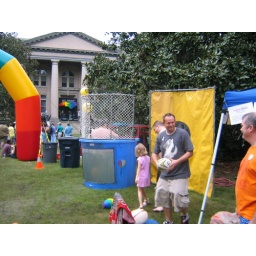
Greg readies ball for little girl in pink